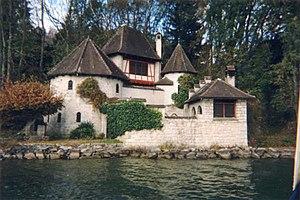
la tour du CG Jung à Bollingen, en Suisse
Carl Gustav Jung est un médecin psychiatre suisse né le 26 juillet 1875 à Kesswil et mort le 6 juin 1961 à Küsnacht, en Suisse.
La Tour de Bollingen est un bâtiment construit par le psychiatre suisse C. G. Jung, ayant l'apparence d'un petit château garni de plusieurs tours, situé à Bollingen sur la rive septentrionale du haut-lac de Zurich dans le canton de Saint-Gall en Suisse.